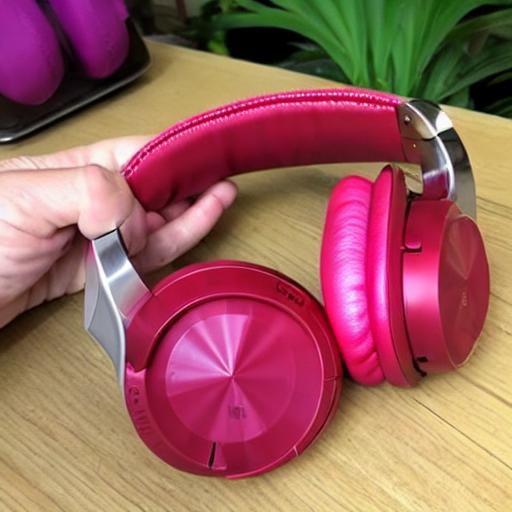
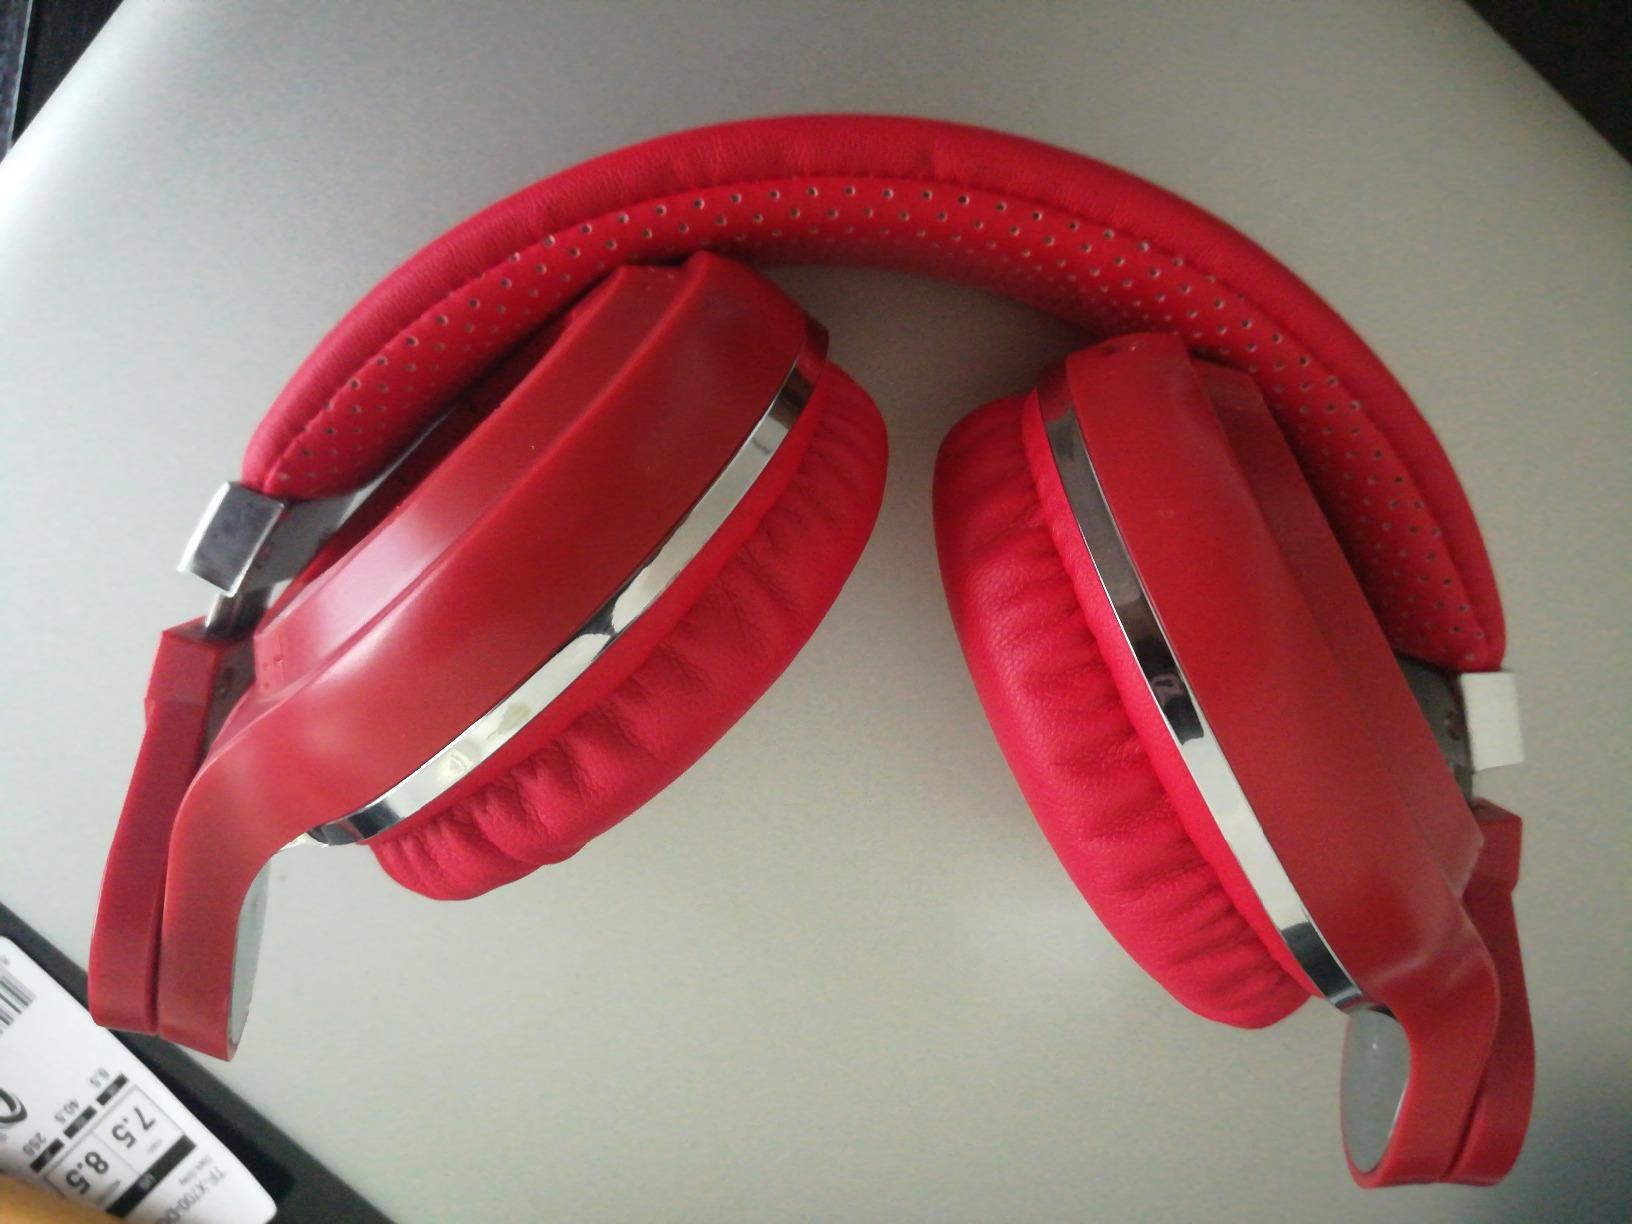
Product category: headphones
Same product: no